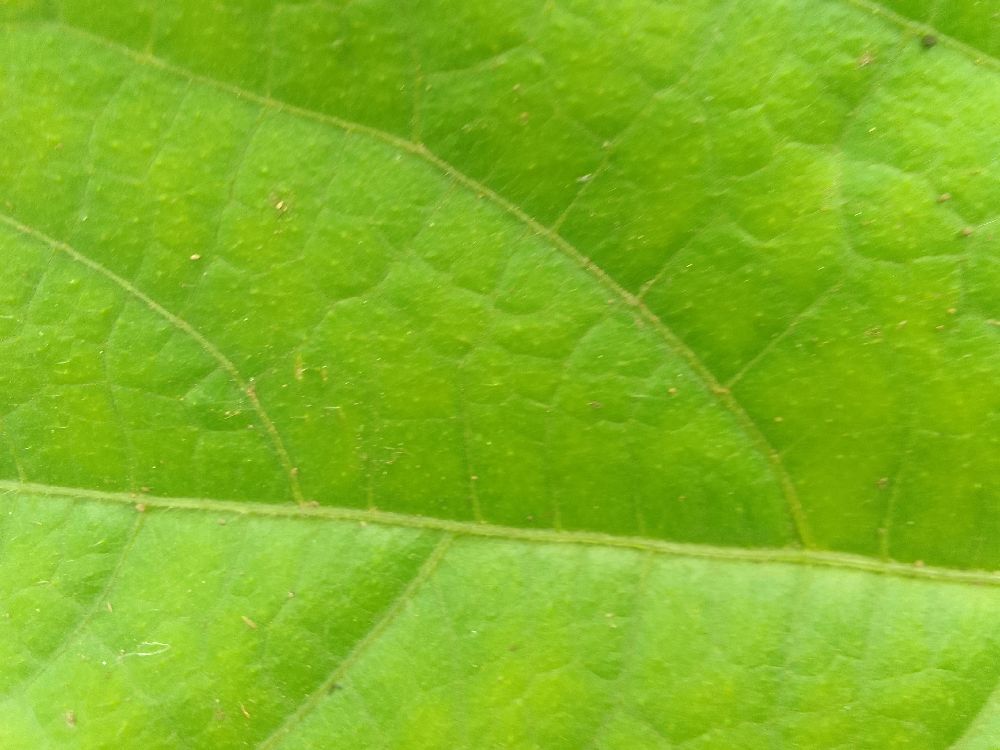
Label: healthy